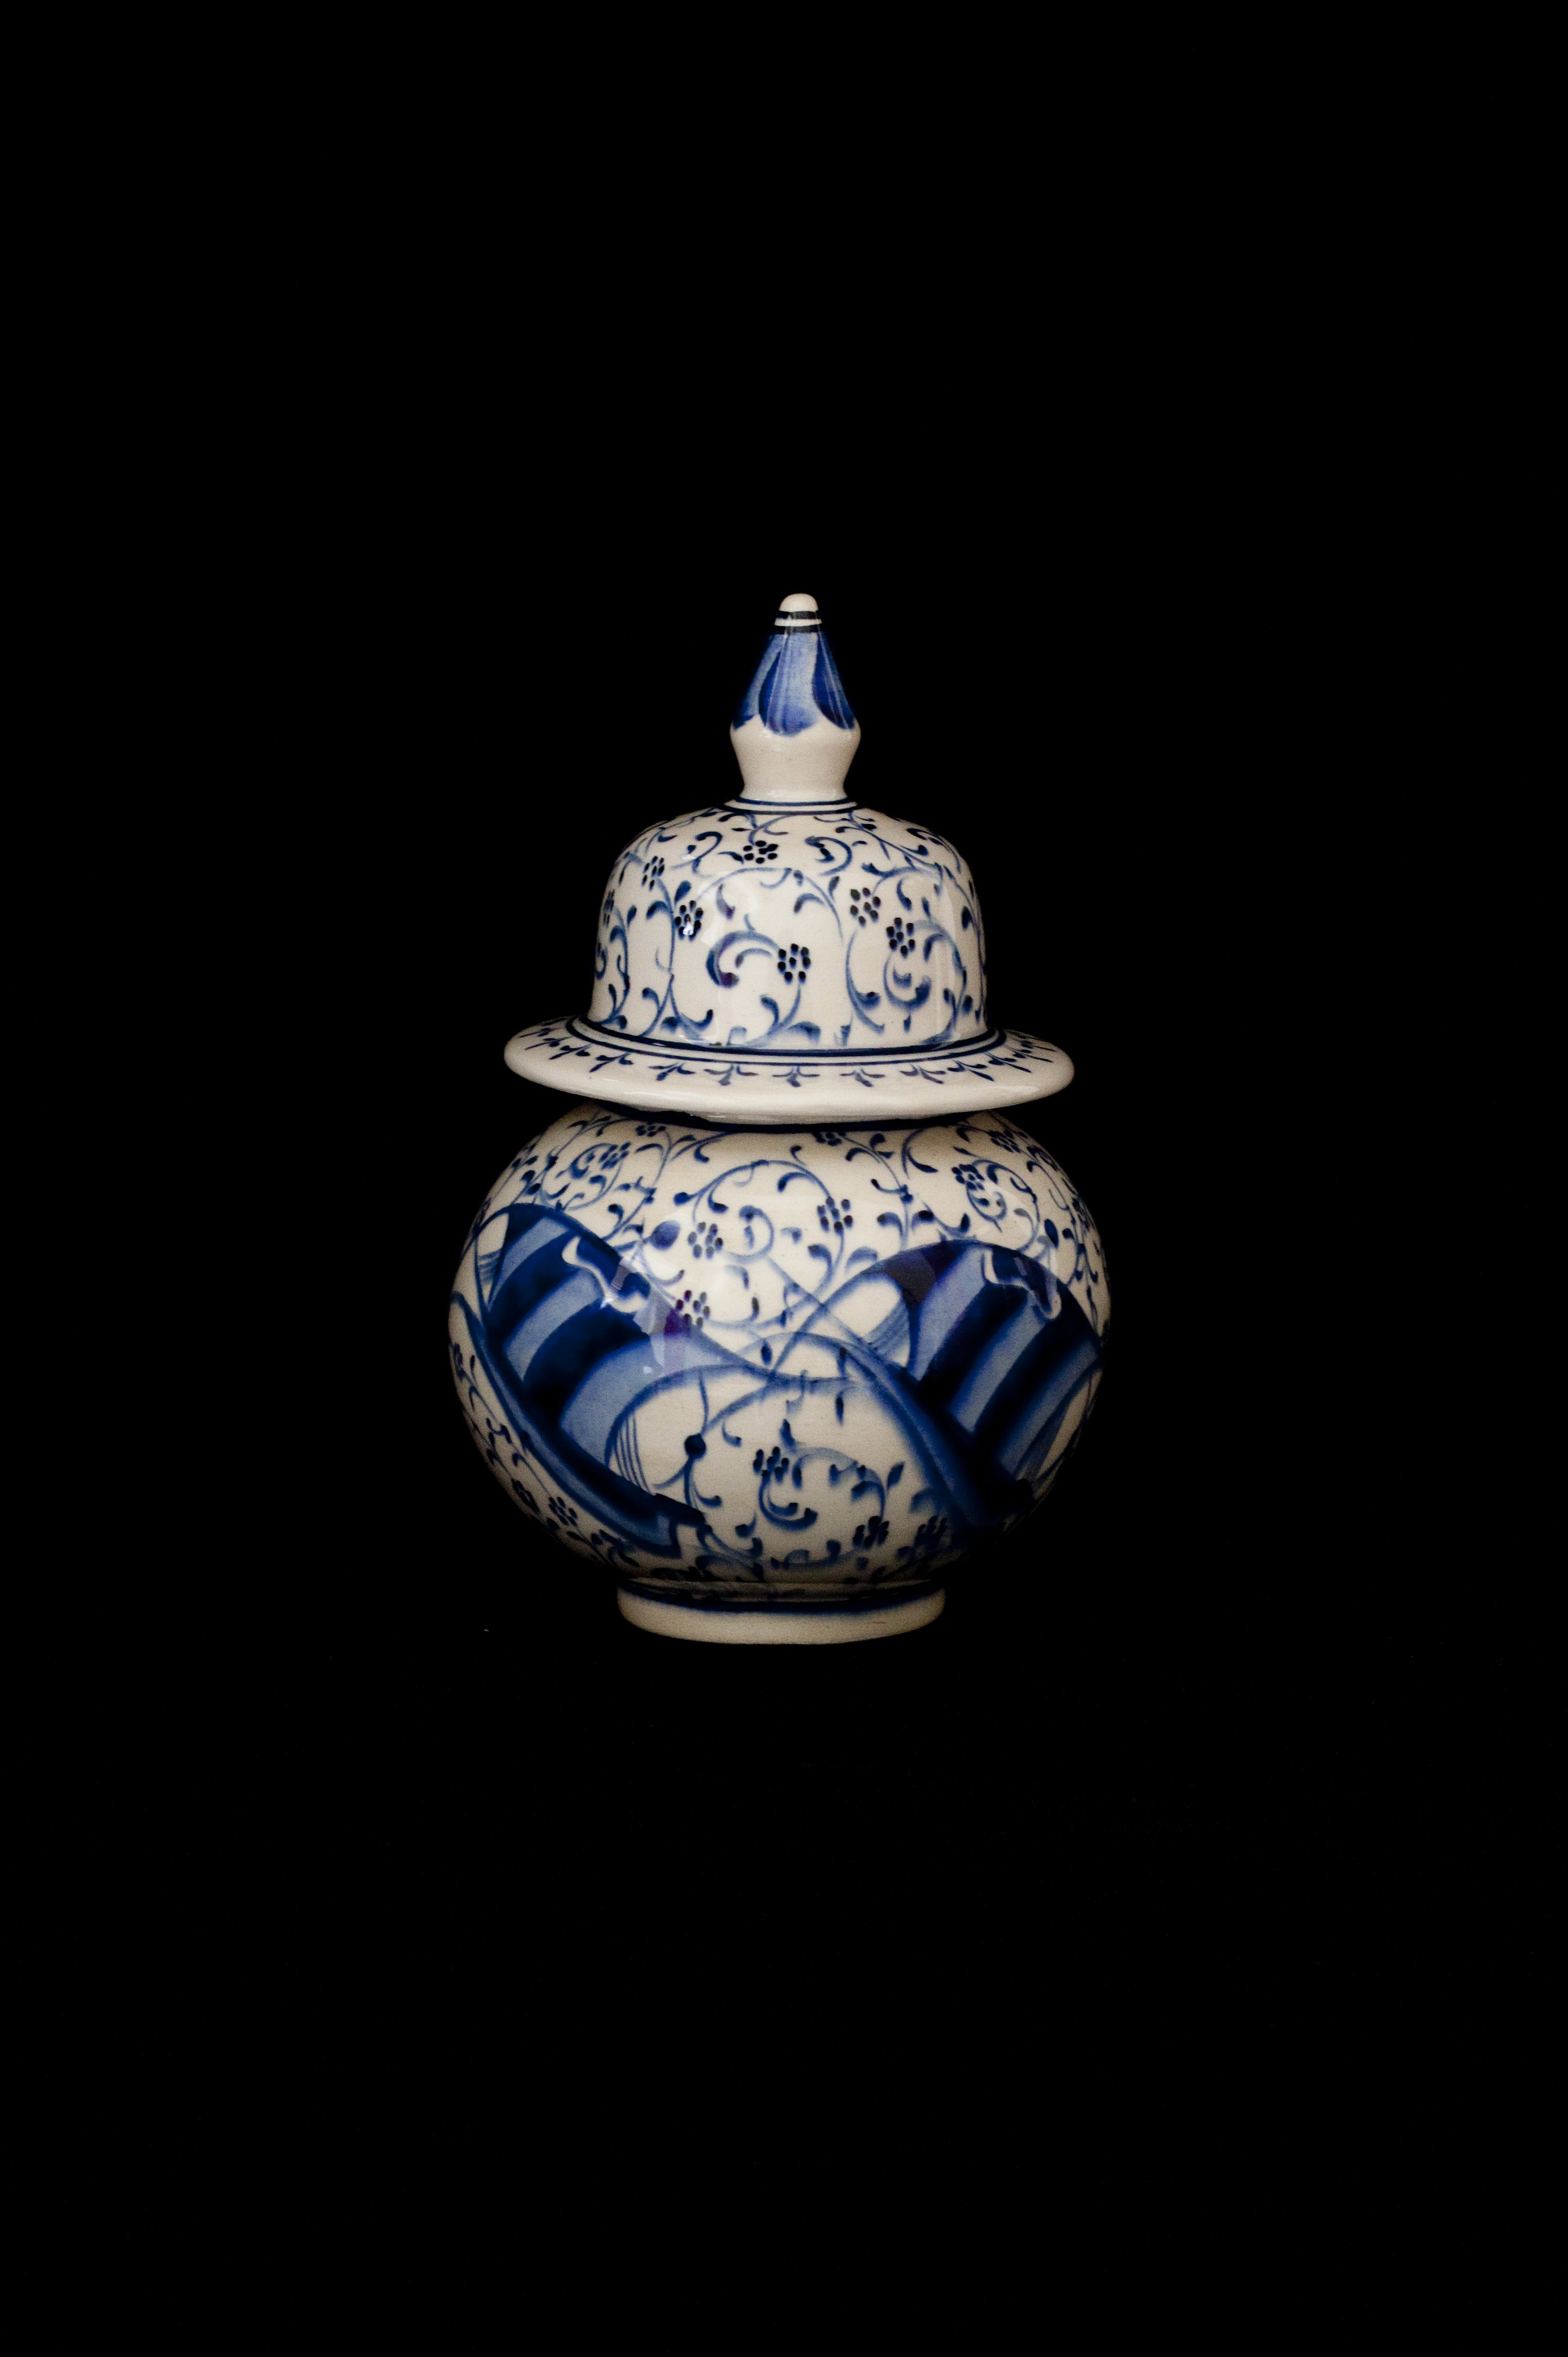
bowl, ceramic, tile, turkey, porcelain, handicrafts, increased, dishware, tureen, blue and white porcelain, atalay melahat glow, hare tile